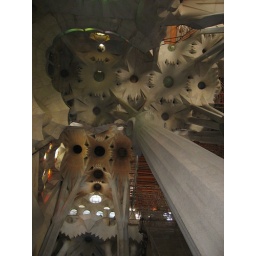
The columns rising like trees in the nave